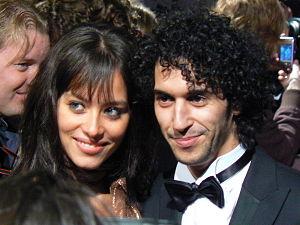
Mocro Maffia est une série télévisée néerlandaise en 8 épisodes de 40-45 minutes, créée par Achmed Akkabi et Thijs Römer et diffusée à partir du 11 octobre 2018 sur Videoland. Il s’agit de l’adaptation du roman éponyme Mocro Maffia de l'écrivain néerlandais Marijn Schrijver publié en 2015, la série réunissant Oussama Ahammoud, Achmed Akkabi, Nasrdin Dchar dans le rôle de Muis ainsi que De Paus et Potlood.
Liliana de Vries, née le 13 avril 1988 à San José, est une actrice et mannequin néerlandaise, d'origine colombienne.
Achmed Akkabi, né le 3 octobre 1983 à La Haye, est un acteur et scénariste néerlandais d'origine marocaine.